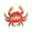
Label: cra